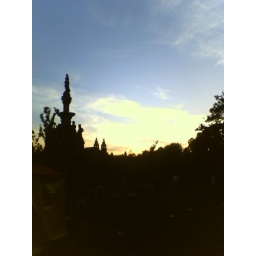
a fountain and a tower and some trees in really bad light (you had to be there) (11JUN06)